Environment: lab
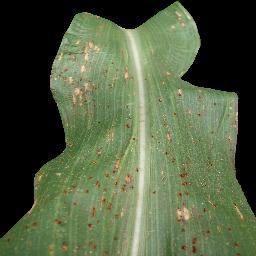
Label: common_rust